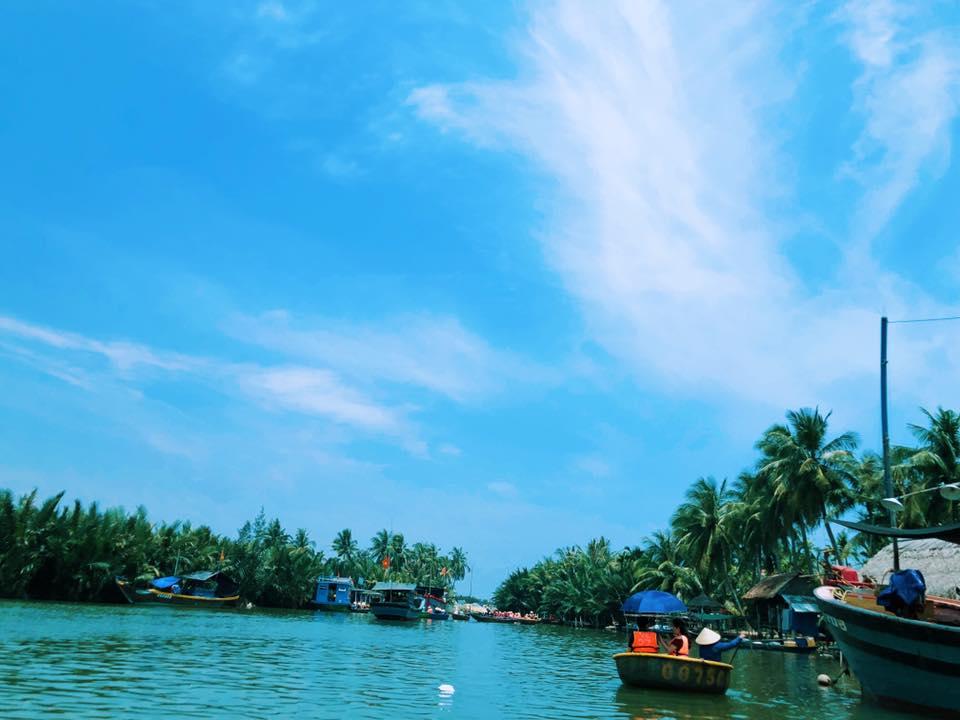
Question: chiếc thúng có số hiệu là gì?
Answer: chiếc thúng có số hiệu là 00 750